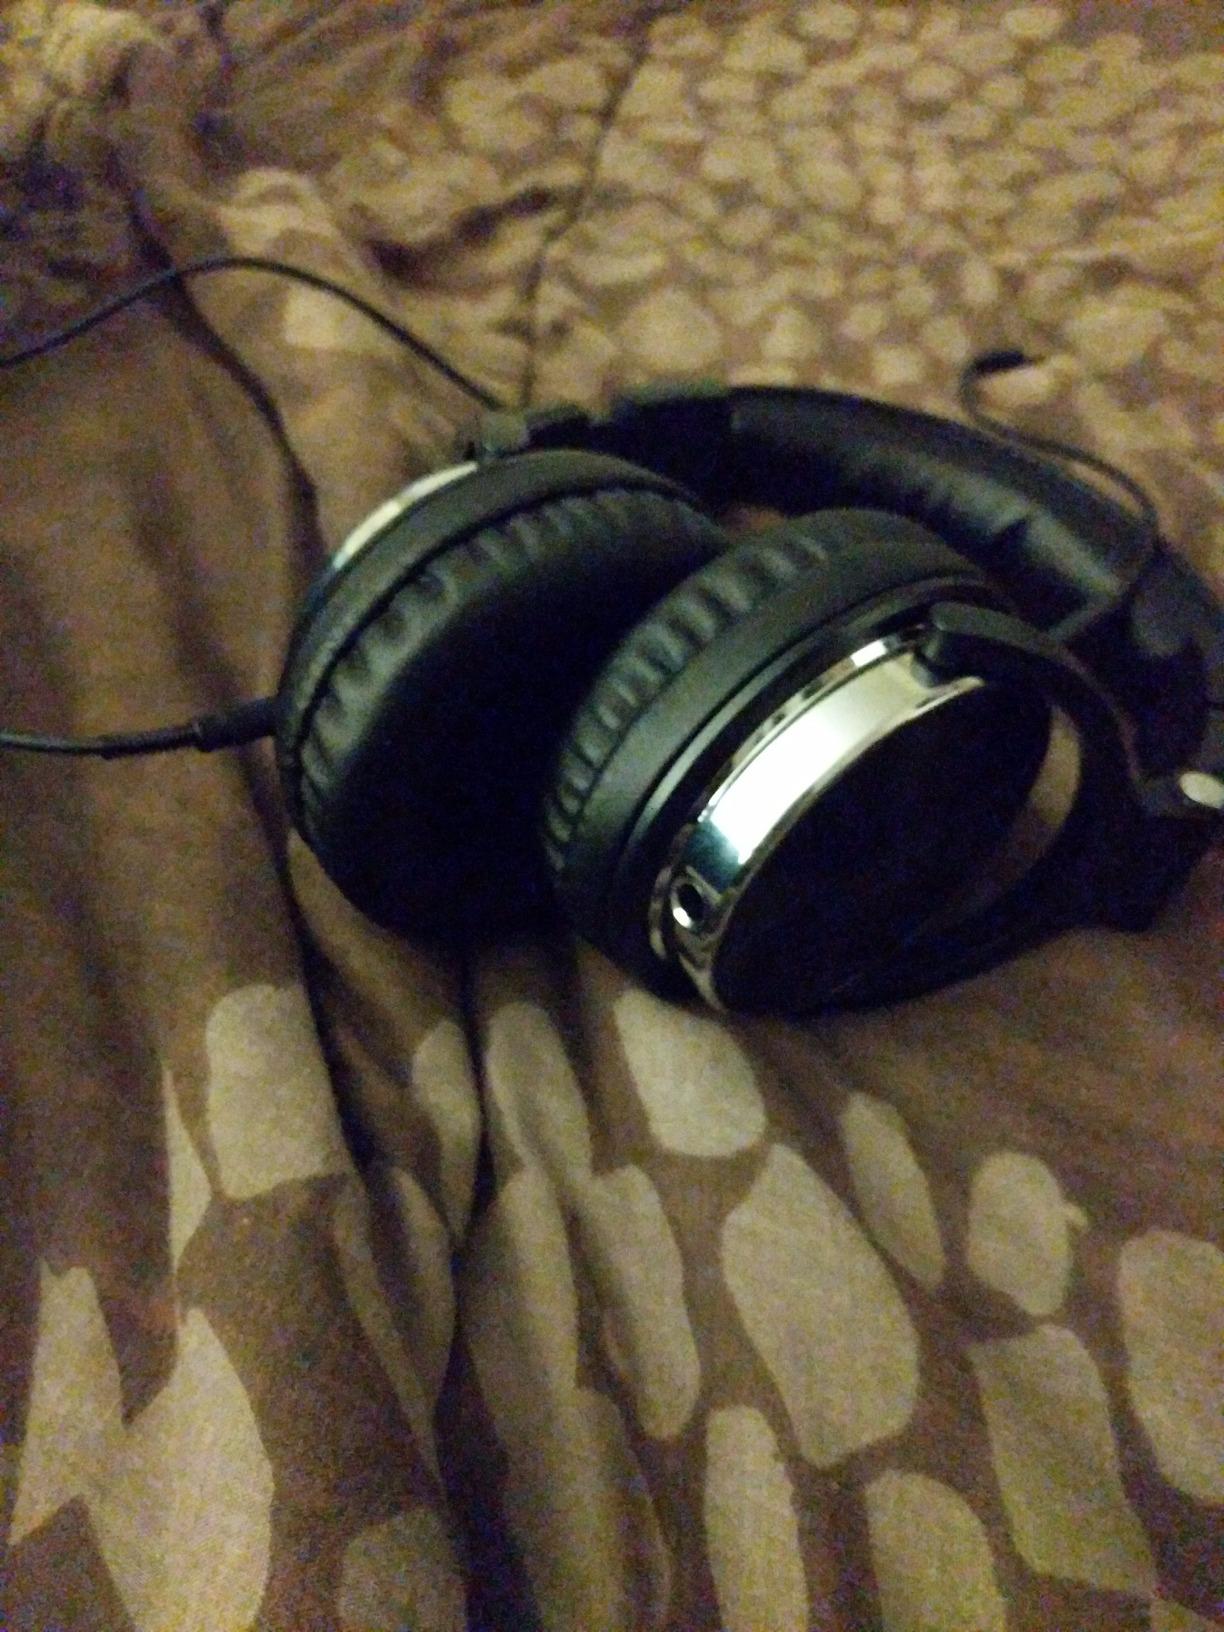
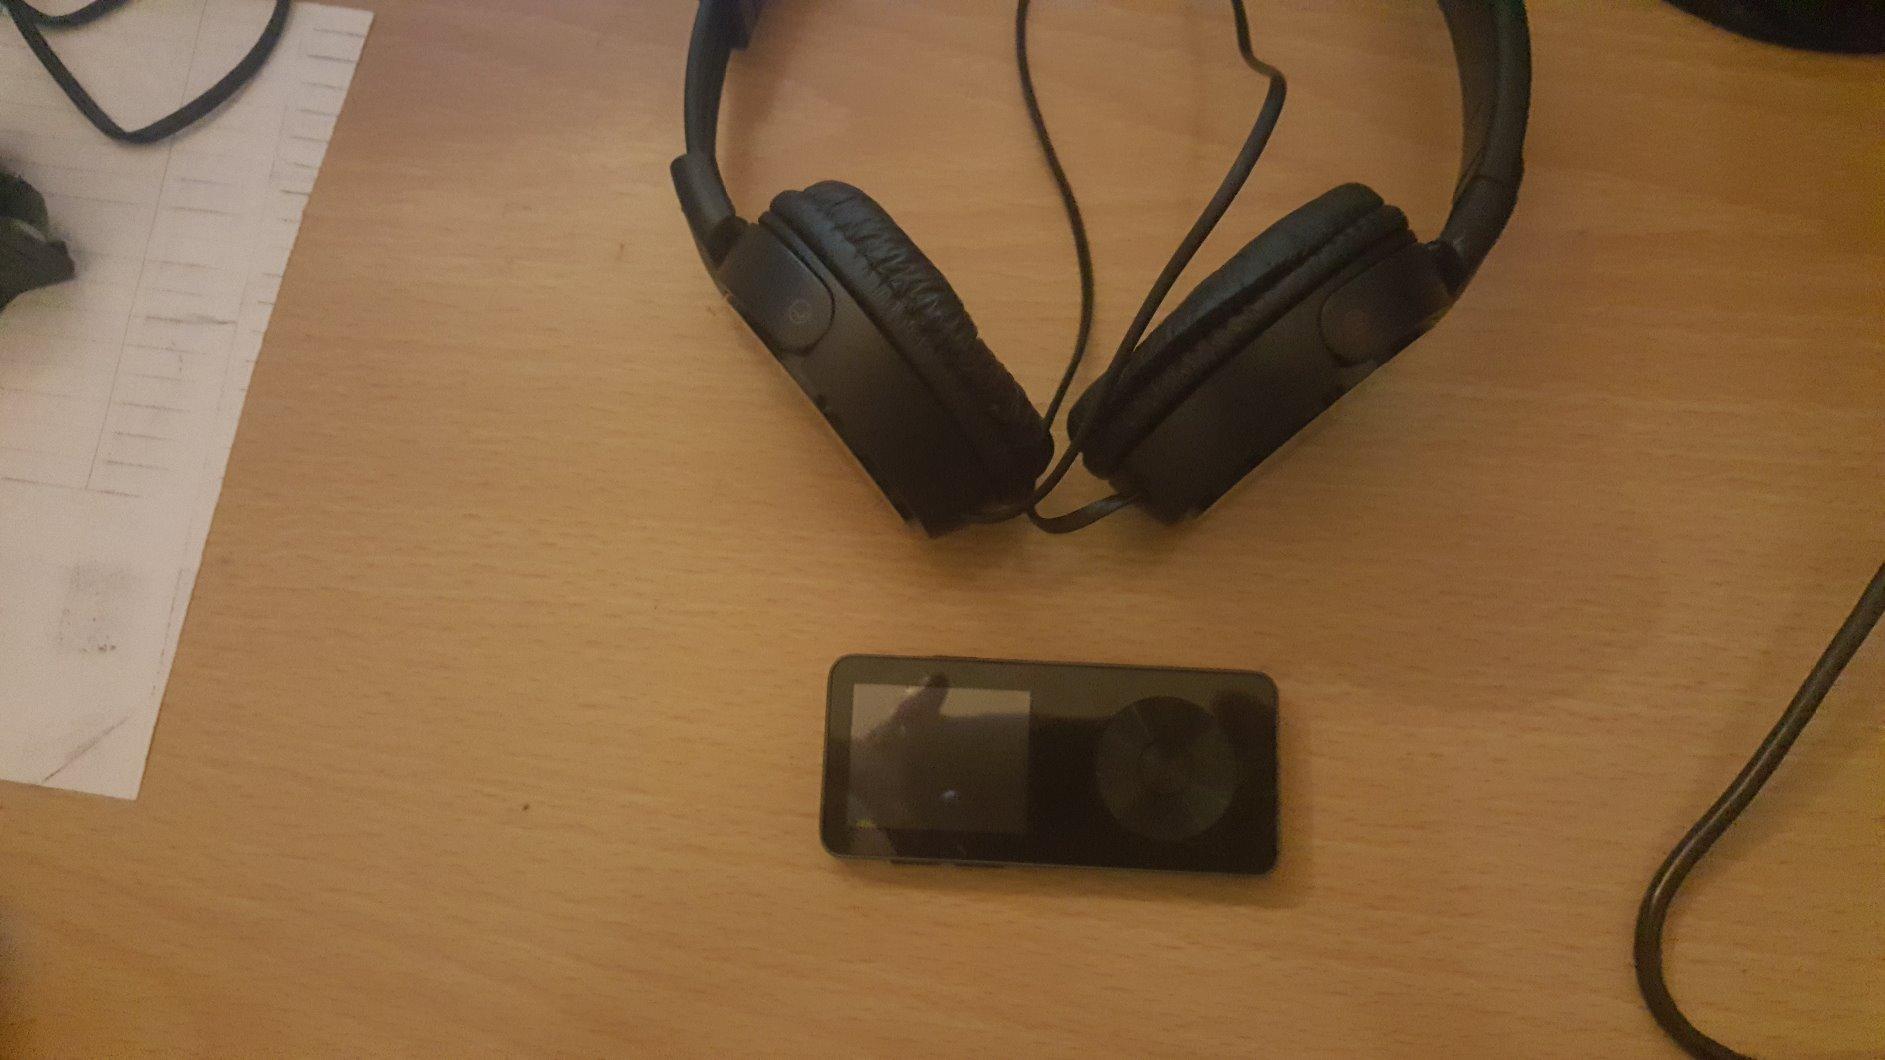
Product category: headphones
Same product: no